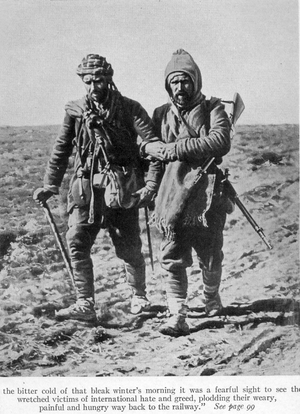
Pendant la période du déclin de l'Empire ottoman, le gouvernement des sultans mène, à partir de 1826, une série de réformes pour renforcer et moderniser l'armée ottomane afin de faire face aux révoltes intérieures et aux ambitions des puissances étrangères. Les réformes des Tanzimat établissent une armée permanente basée sur la conscription mais ne peuvent empêcher une série de défaites dans les guerres russo-turques et les guerres balkaniques. Allié de l'Allemagne pendant la Première guerre mondiale en Orient, il est entraîné dans sa défaite en 1918. Le refus de la capitulation entraîne la constitution d'une nouvelle armée nationale, autour de Mustafa Kemal, qui sort victorieuse de la guerre d'indépendance turque en 1922.